The Hermetic Order of the Golden Dawn, Inc.

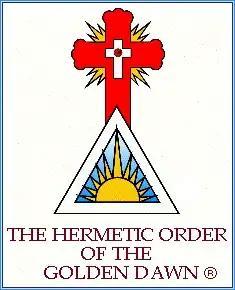
Official logo of the Order

The Hermetic Order of the Golden Dawn, Inc. is a 501(c) non-profit organization associated with a modern magical Order of the same name. While bearing the same name as the historical Hermetic Order of the Golden Dawn (1888–1908), the modern Order does not have or claim direct descent or institutional lineage from the original Order or from the Societas Rosicruciana in Anglia. The order is run by Chic Cicero and Sandra Tabatha Cicero.